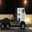
Label: truck